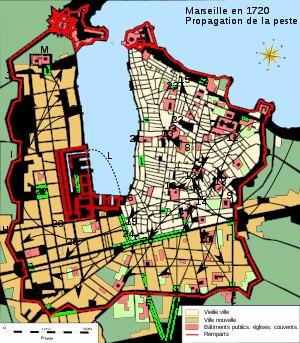
La peste de Marseille de 1720 est la dernière grande épidémie de peste enregistrée en France, correspondant à une résurgence de la deuxième pandémie de peste.